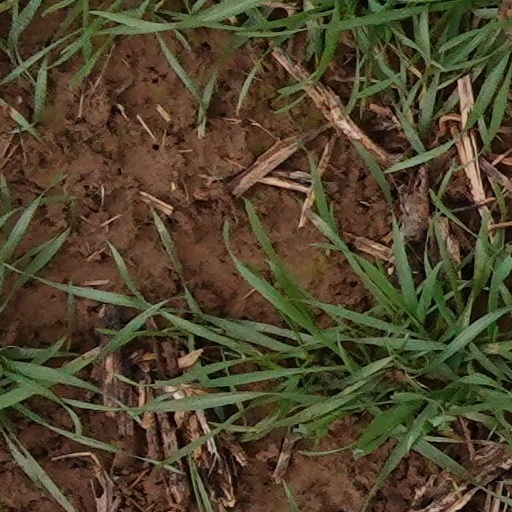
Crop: wheat